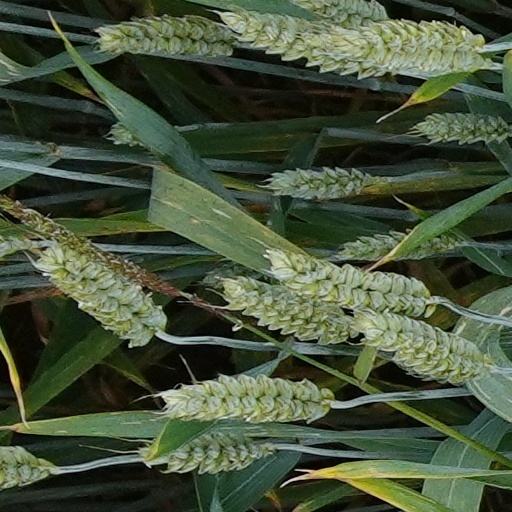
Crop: wheat